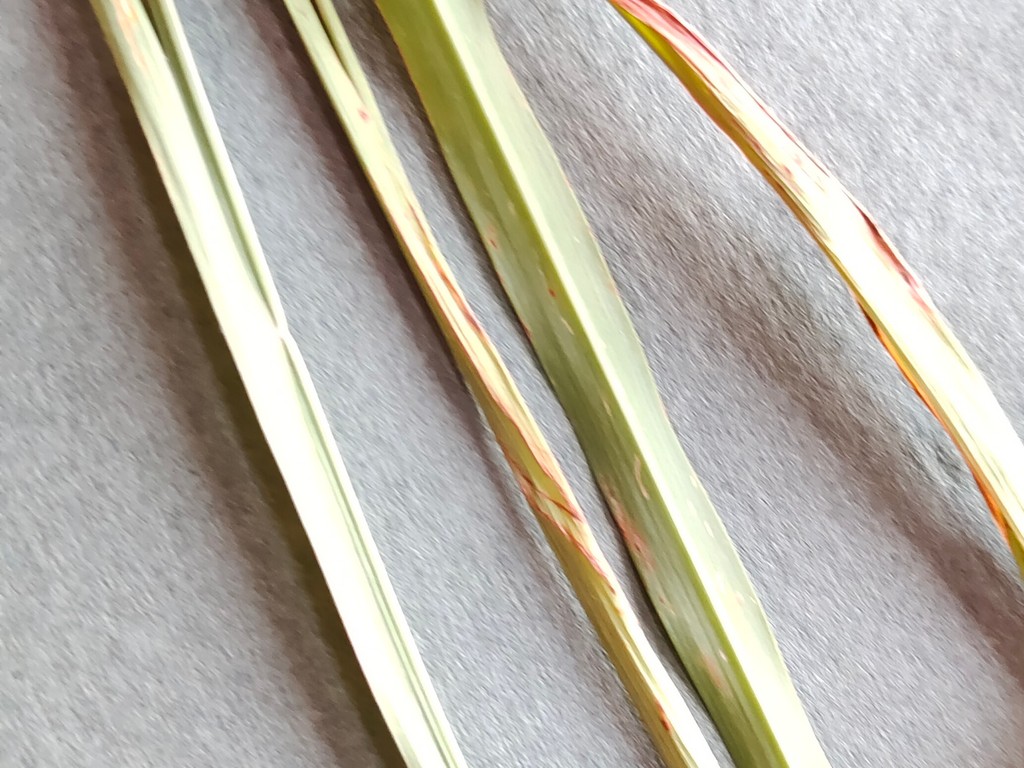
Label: Unhealthy